Describe the emotion expressed in this image:  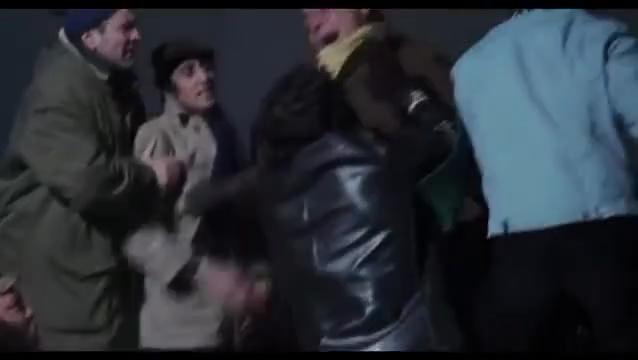
This person displays Suffering, valence and arousal with low intensity.